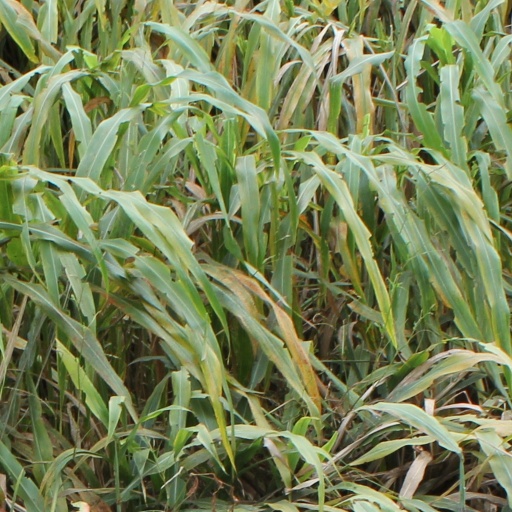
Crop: sorghum